Colorado

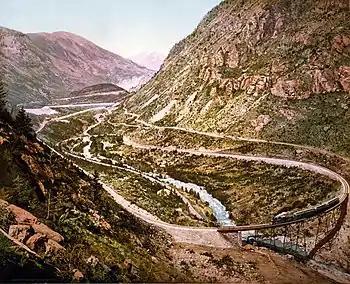
The Georgetown Loop of the Colorado Central Railroad as photographed by William Henry Jackson in 1899

The United States Congress passed an enabling act on March 3, 1875, specifying the requirements for the Territory of Colorado to become a state. On August 1, 1876 (four weeks after the Centennial of the United States), U.S. President Ulysses S. Grant signed a proclamation admitting Colorado to the Union as the 38th state and earning it the moniker "Centennial State".